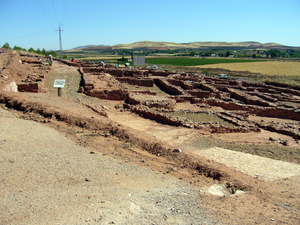
Vue d'une des parties consolidées du site des fouilles archéologiques de Cerro de las Cabezas, à proximité de Valdepeñas (Province de Ciudad Real, Espagne). Il est possible de voir une des rues principales (en diagonal depuis la droite jusqu'à gauche dans la pente) et plusieurs constructions le long de celle-ci.
Cerro de las Cabezas est un site archéologique d'origine ibéro-oretani, situé à environ huit kilomètres au sud de l'actuelle ville de Valdepeñas, dans la province de Ciudad Real. Le site se trouve sur une colline d'environ 800 mètres de hauteur, dans la zone située entre le sommet et le versant oriental, lieu qui a été légèrement endommagé par la construction de l'Autoroute du Sud ou A-4 qui relie Madrid avec l'Andalousie.